Red Monastery

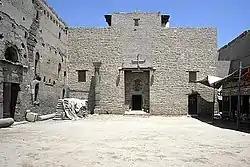
Court of the monastery

The Red Monastery or The Monastery of Apa Psoi is a Coptic Orthodox monastery named after an Egyptian saint named Psoi or Pishoy, not to be confused with Pishoy, Bishop of Sketis (now the Wadi al-Natrun). It is located near the Upper Egyptian city of Souhag, and about north-west of the White Monastery. The monastery's name is derived from the colour of the construction material of its outside walls, consisting of red (burnt) brick. These walls are considerably thicker at the base than at the top, and, just like the walls of Egyptian temples, they are surmounted by cavetto moldings. The Red Monastery is architecturally similar to the White Monastery.